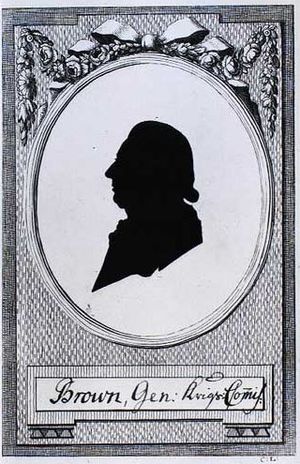
John Brown (handelsmand)
John Brown. Silhouet af C. Limprecht
John Brown var en dansk grosserer, skibsreder og godsejer.